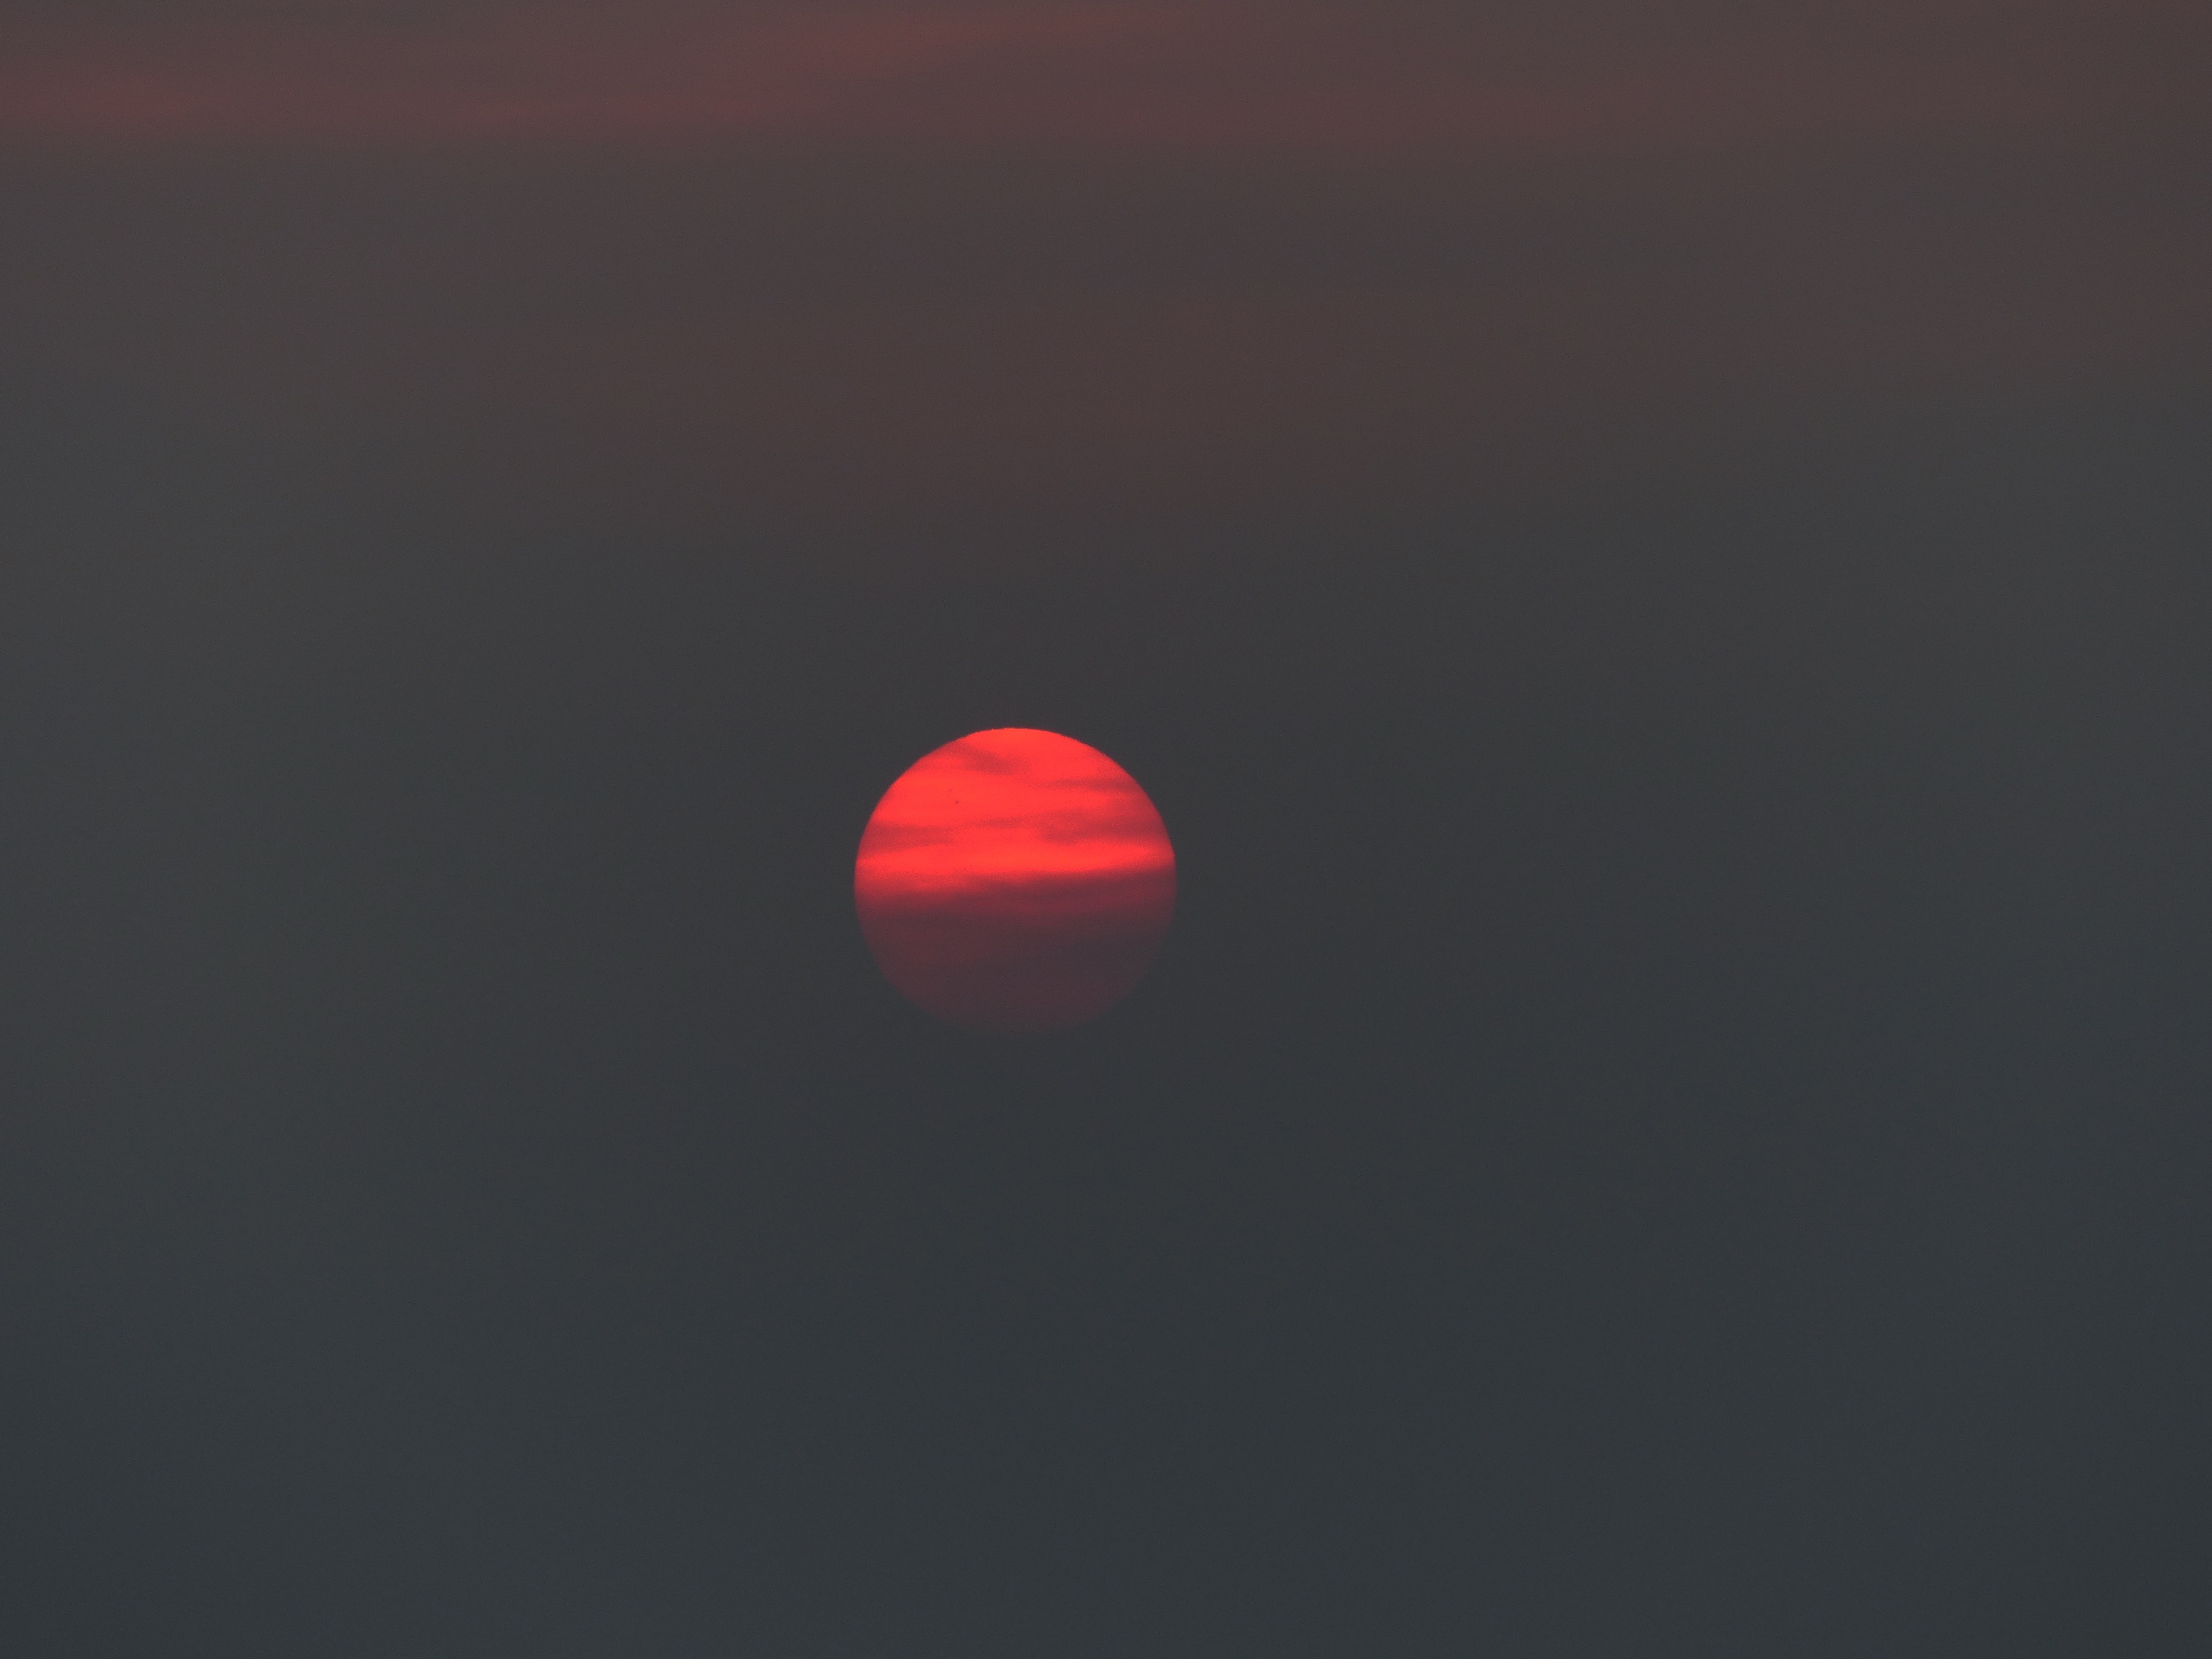
sun, atmosphere, line, circle, shape, astronomical object, computer wallpaper